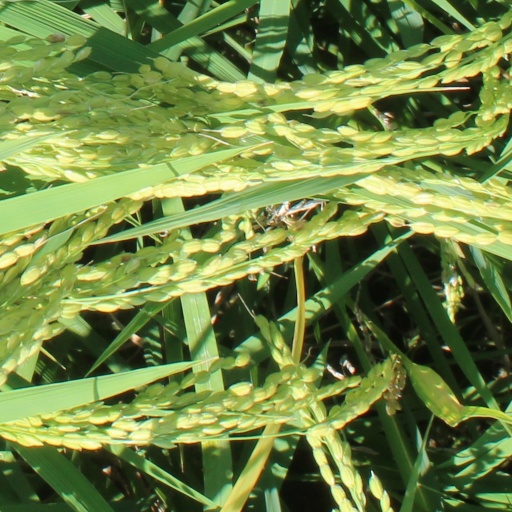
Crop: rice